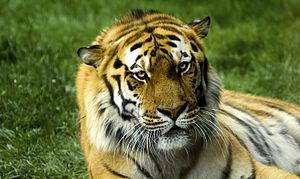
Tigre au zoo de Servion (Suisse)